Internal combustion locomotive

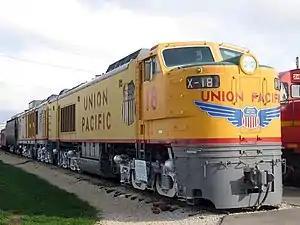
UP 18, a gas turbine-electric locomotive preserved at the Illinois Railway Museum.

A gas turbine locomotive is an internal combustion engine locomotive consisting of a gas turbine. ICE engines require a transmission to power the wheels. The engine must be allowed to continue to run when the locomotive is stopped.